Winfred P. Lehmann

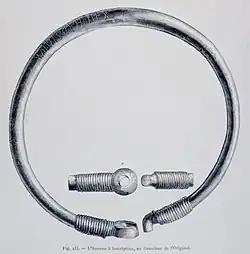
Runic inscription in Gothic on the Ring of Pietroassa. Lehmann was a known authority on the Gothic language.

Lehmann was well known for his teaching style, and notably encouraged his students to seek to understand his lectures rather than just simply writing them down. Instead of only grading his students' papers and exams, he would give them detailed evaluations of their performance, and encouraged them to pursue and develop ideas. Lehmann strongly encouraged his students to seek having their works published in academic journals.